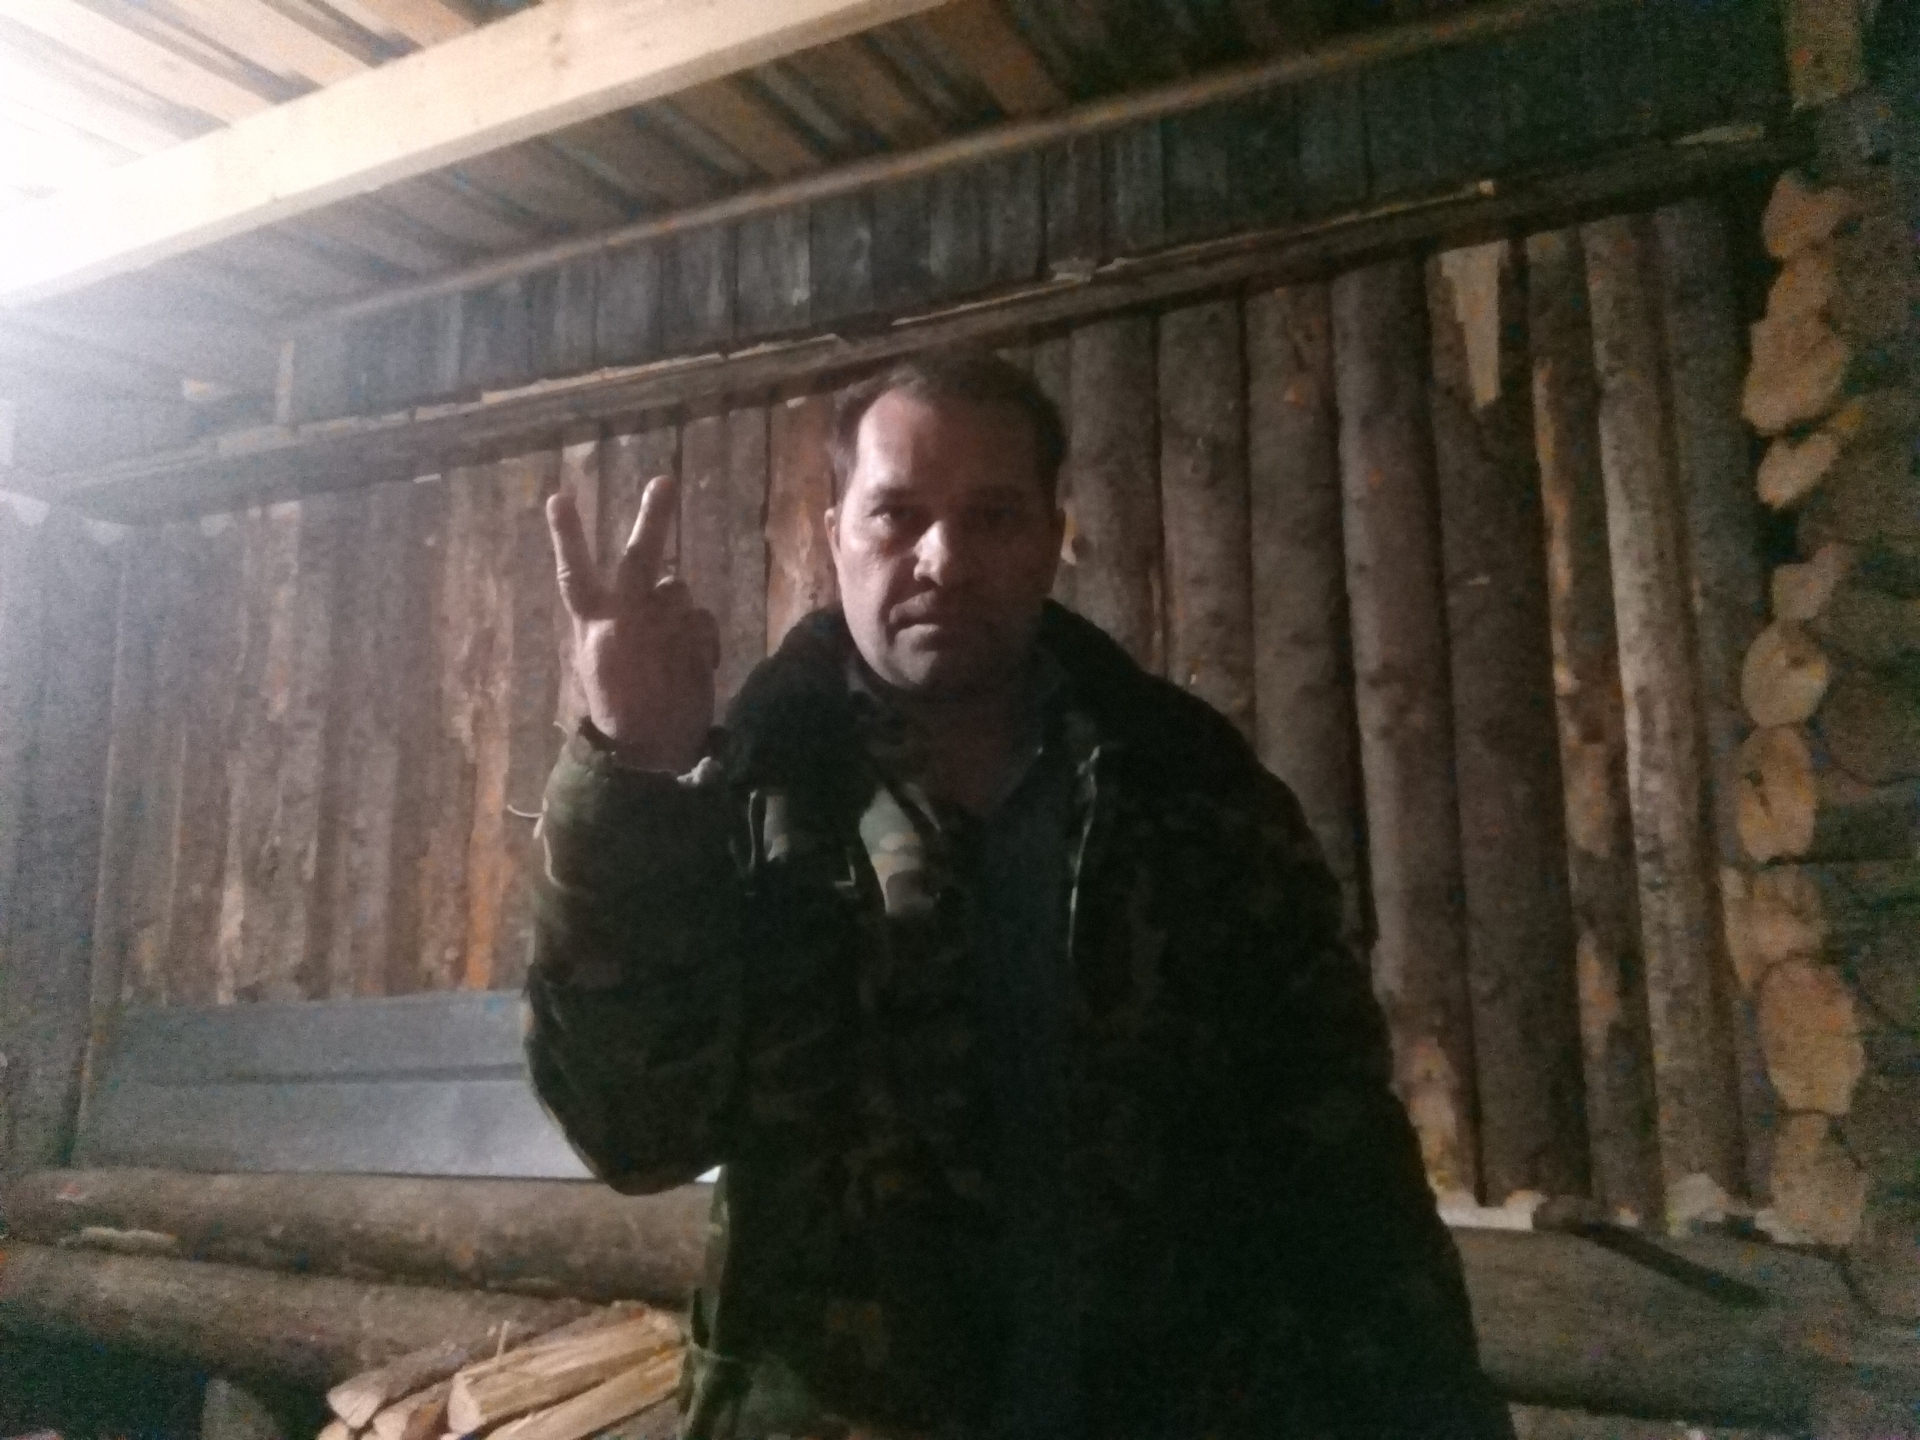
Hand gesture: peace_inverted